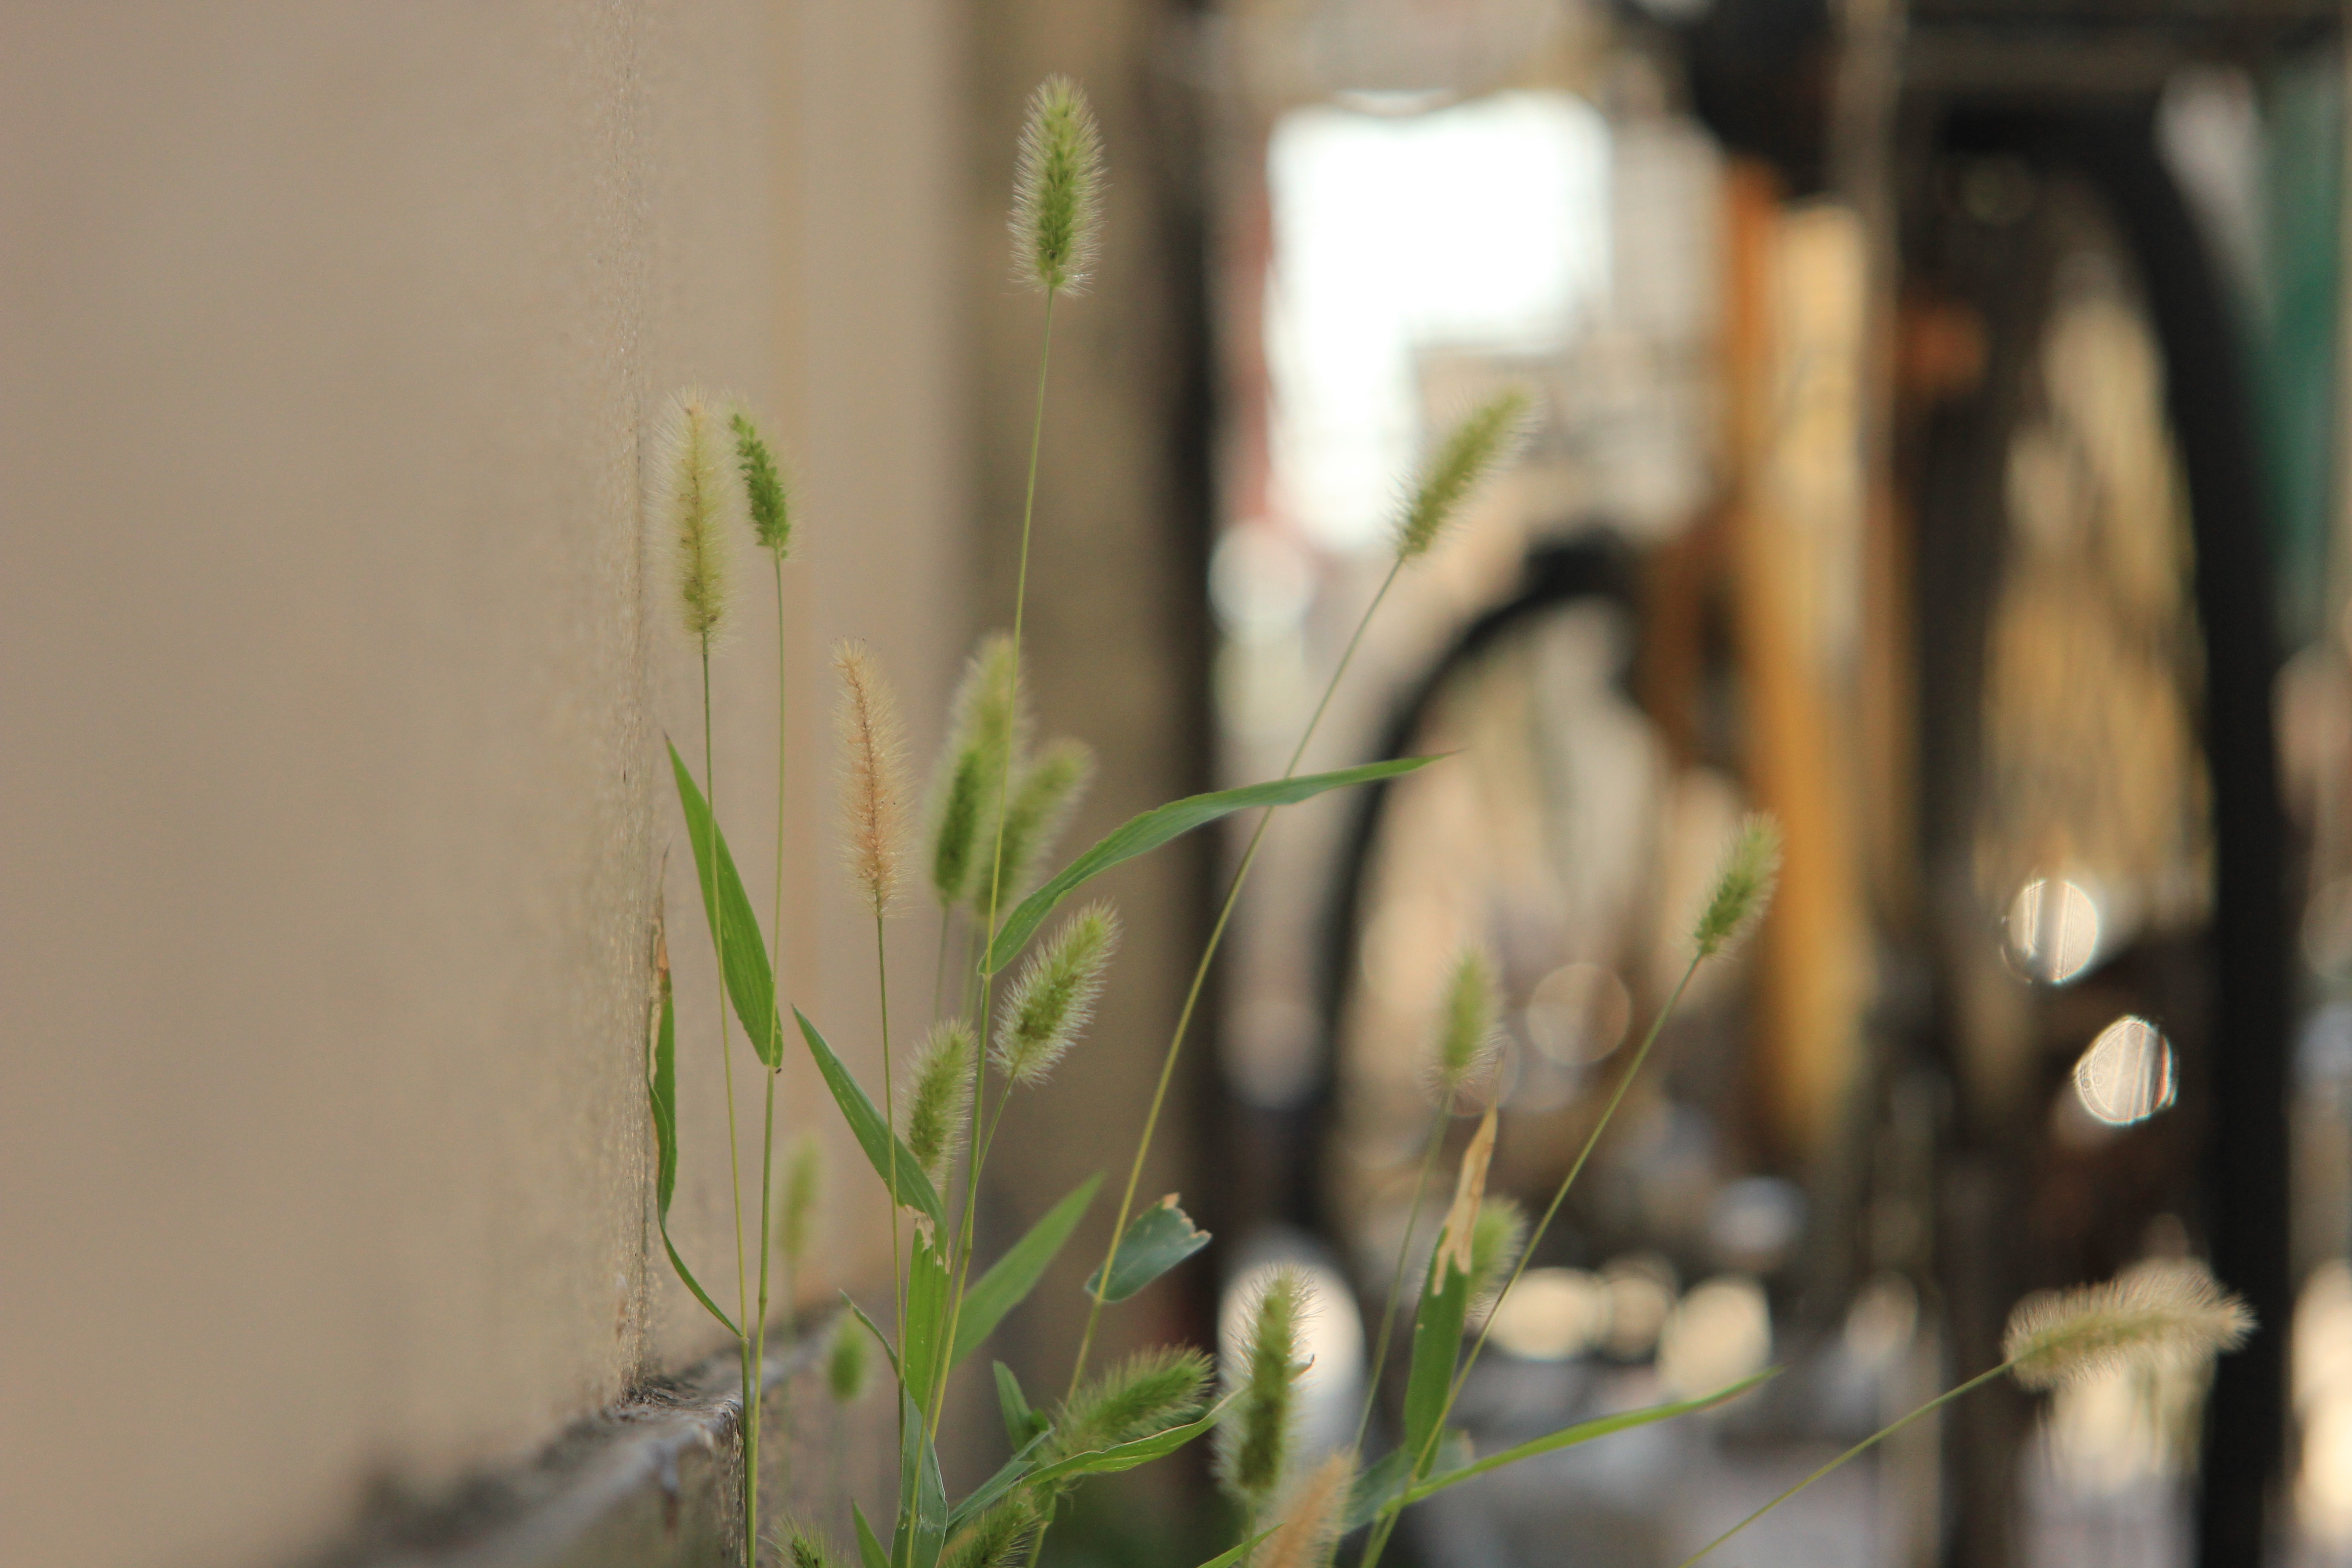
grass, branch, plant, leaf, flower, green, botany, flora